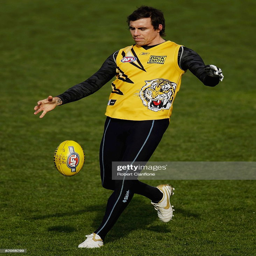
australian rules footballer kicks the ball during the training session .